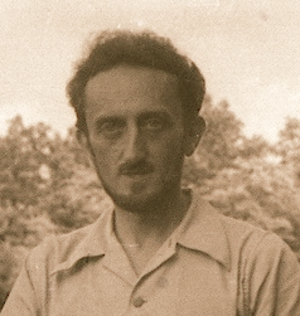
60's
Francis Perrin, né le 17 août 1901 à Paris 5ᵉ et mort le 4 juillet 1992 à Paris 14ᵉ, est un physicien français. Il est le fils de Jean Perrin, prix Nobel de physique 1926.
Œuvres scientifiques de Jean Perrin est le nom du recueil de 408 pages publié en 1950 par les Éditions du CNRS et regroupant un certain nombre des travaux scientifiques du physicien Jean Perrin. Il fait partie d'une collection dans laquelle on peut trouver aussi entre autres les œuvres de Paul Langevin et celles d'Émile Borel. Le recueil étant assez dense, on peut y retrouver un grand nombre des publications de l'auteur mais ce livre n'étant pas exhaustif, on trouvera au début et à la fin de l'ouvrage une liste des œuvres de l'auteur qui ne s'y trouvent pas. Le recueil est relié et peut encore se trouver à l'état neuf actuellement mais peut être trouvé plus facilement en livre d'occasion. Il n'a pas été réédité récemment. Ci-dessous se trouvent une description de la table des matières du livre ainsi que le parcours de l'auteur et l'avertissement qui fait office d'introduction, publié par son fils, le physicien Francis Perrin.